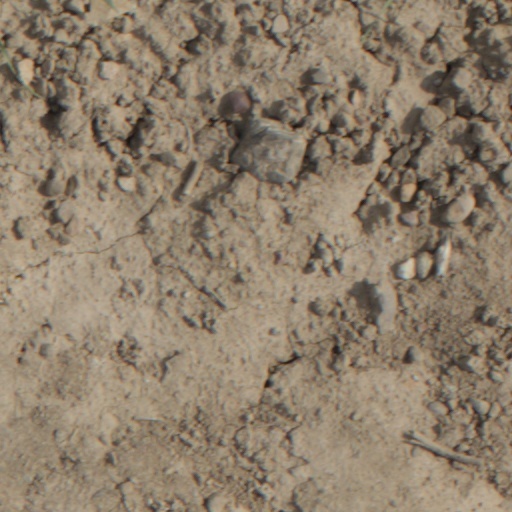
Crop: wheat